Buccal pumping

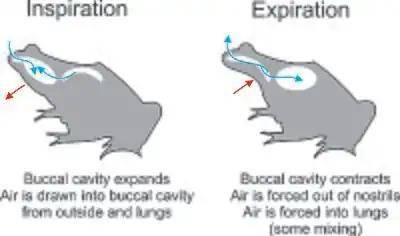
The stages of two-stroke buccal pumping

Gular pumping refers to the same process, but accomplished by expanding and contracting the entire throat to pump air, rather than just relying upon the mouth.